Fred Hewitt

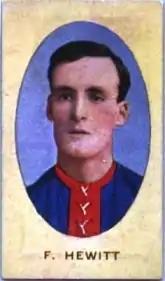

Frederick Hewitt (13 November 1883 – 30 May 1951) was an Australian rules footballer who played with Carlton and Melbourne in the Victorian Football League (VFL).